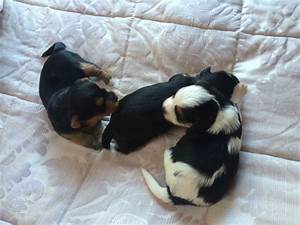
Label: cane